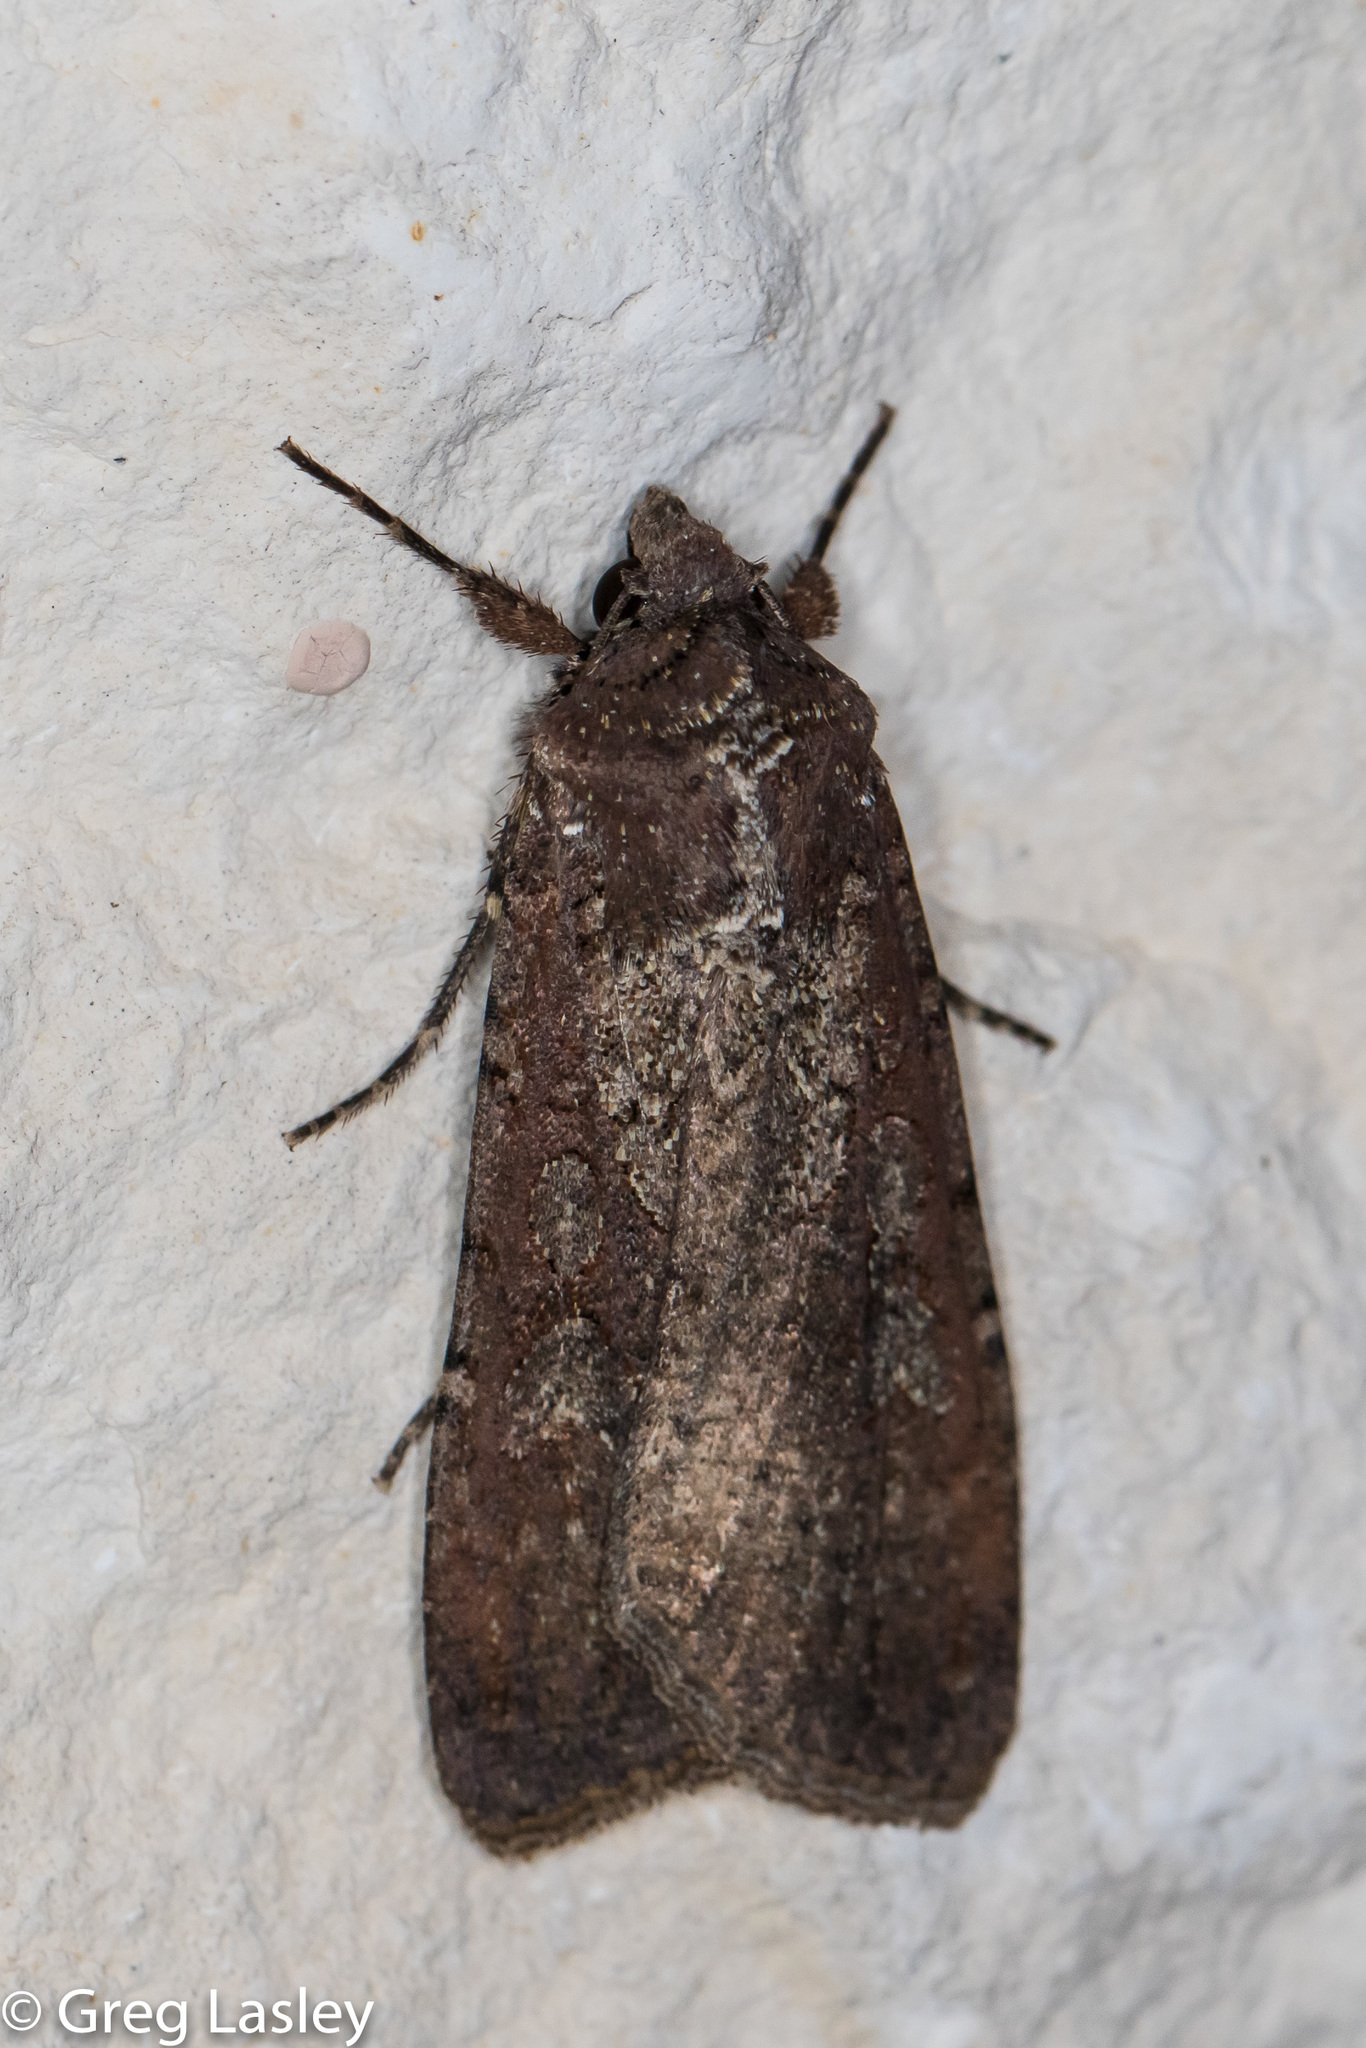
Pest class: cutworms